Puthiya Bhoomi

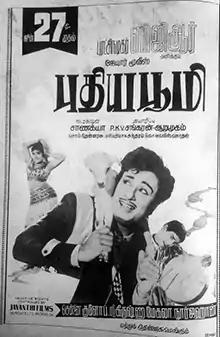
Theatrical release poster

Puthiya Bhoomi is a 1968 Indian Tamil-language film directed by Chanakya, starring M. G. Ramachandran and Jayalalithaa. It is a remake of the Hindi film "Himalay Ki God Mein" (1965). The film was released on 27 June 1968.